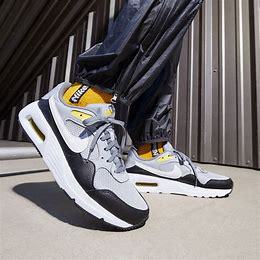
Brand: Nike
Model: Air Max SC